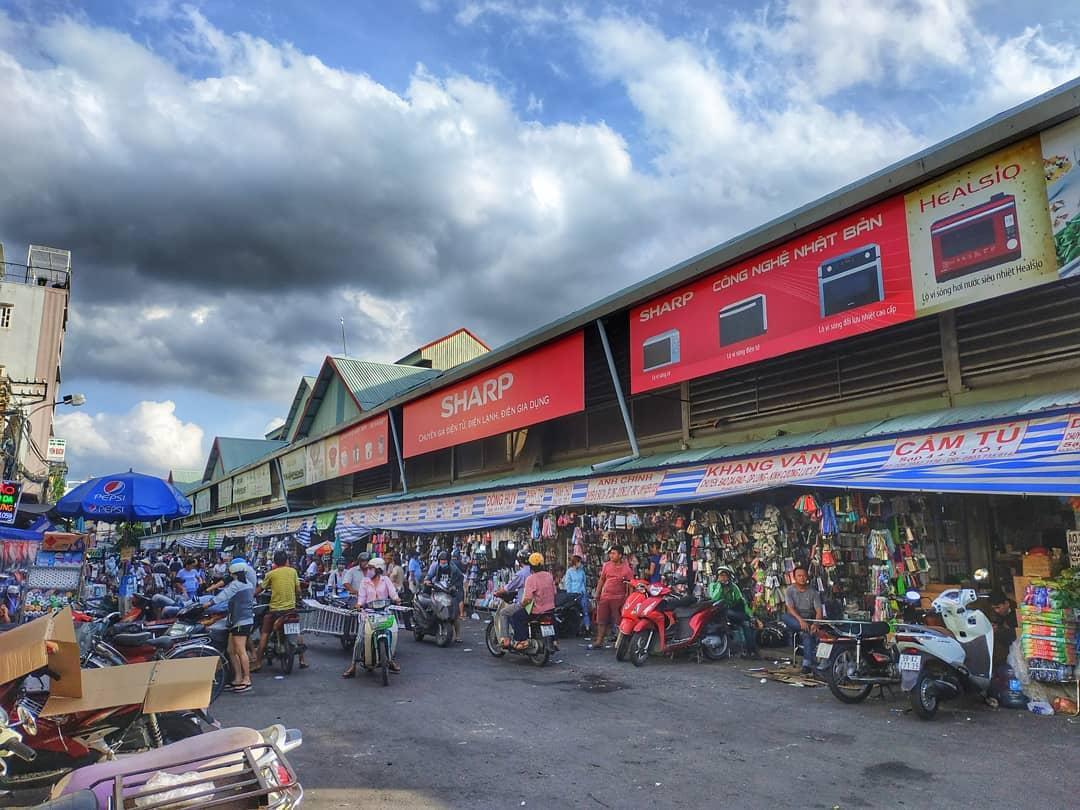
có nhiều người đang di chuyển bên trong một khu chợ